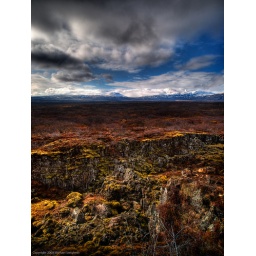
Looking over the volcanic rock field in Iceland